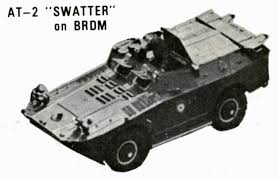
Label: BTR